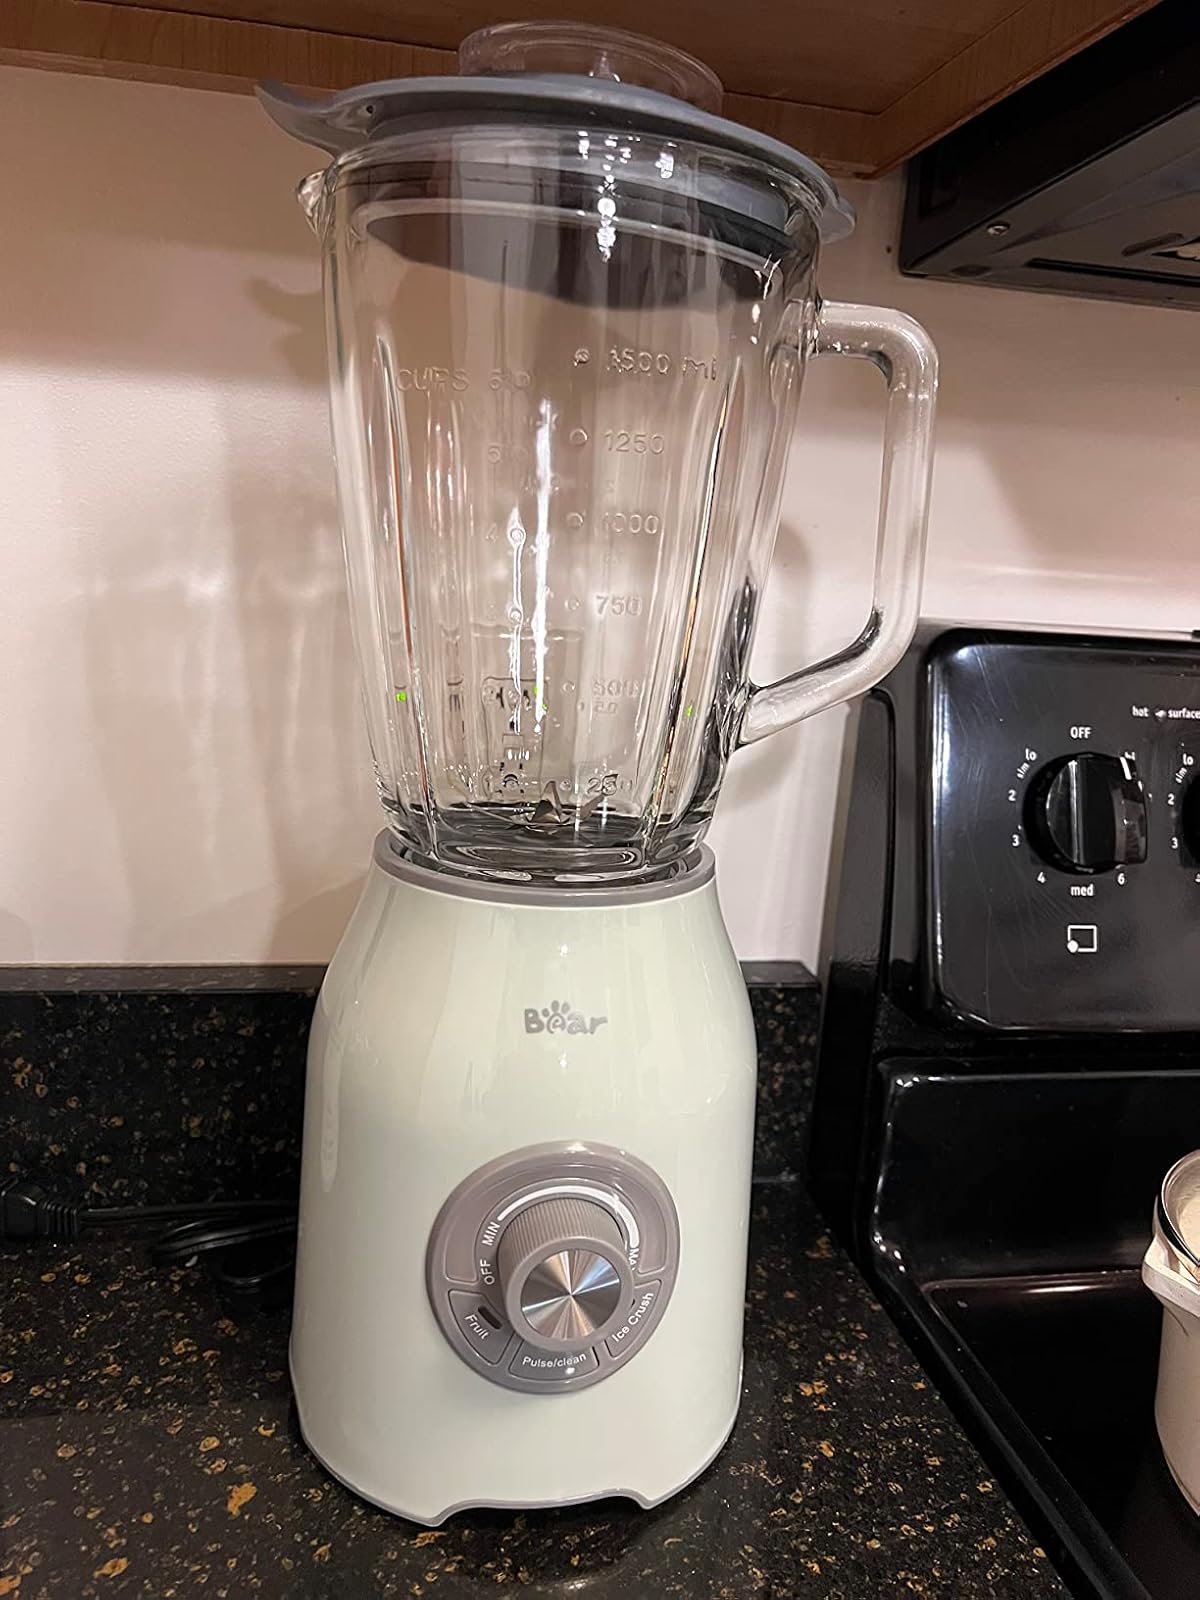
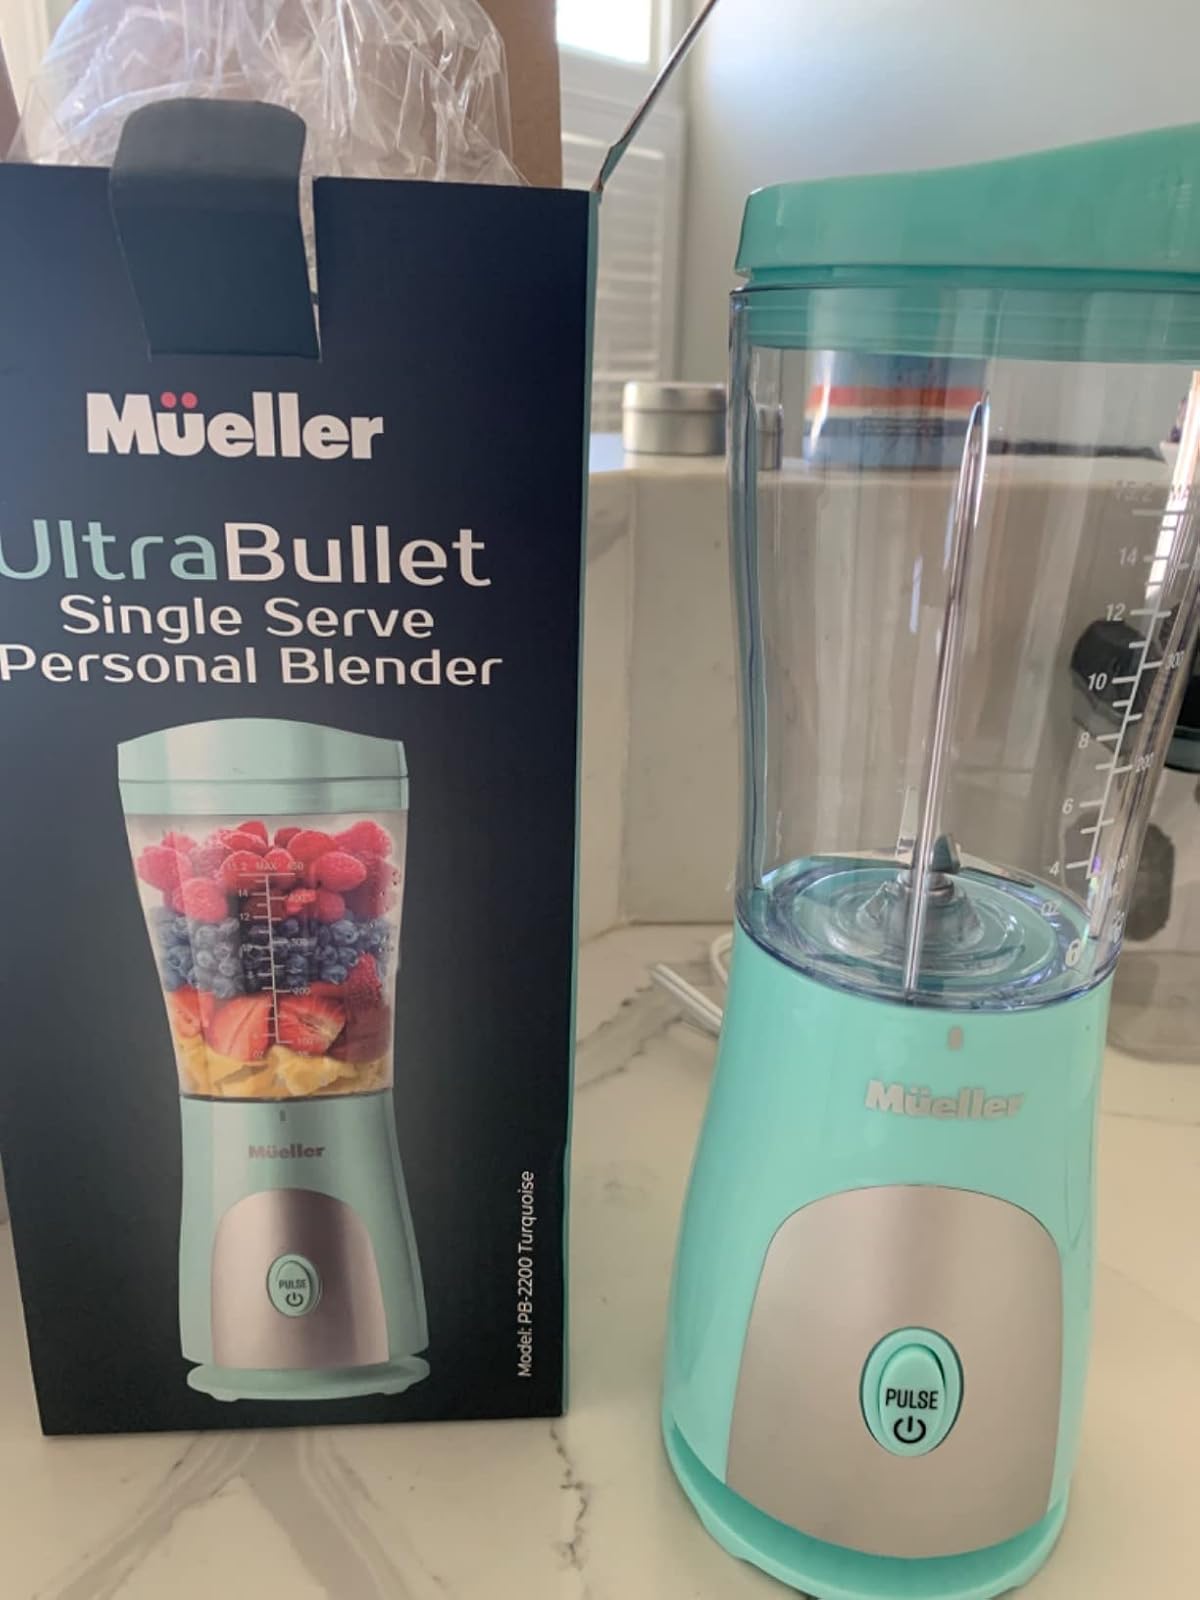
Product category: items_blender
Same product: no